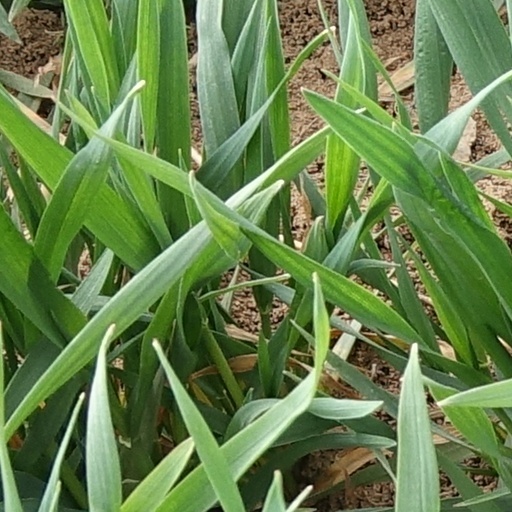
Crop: wheat